Fair Oaks Bridge

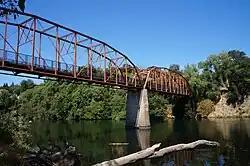

The Fair Oaks Bridge is a truss bridge over the lower banks of the American River, connecting Fair Oaks to the greater Sacramento, California region. The current bridge, built 1907-1909 at a cost of $63,000, is the third bridge at this location.